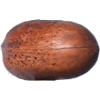
Label: nut_pecan